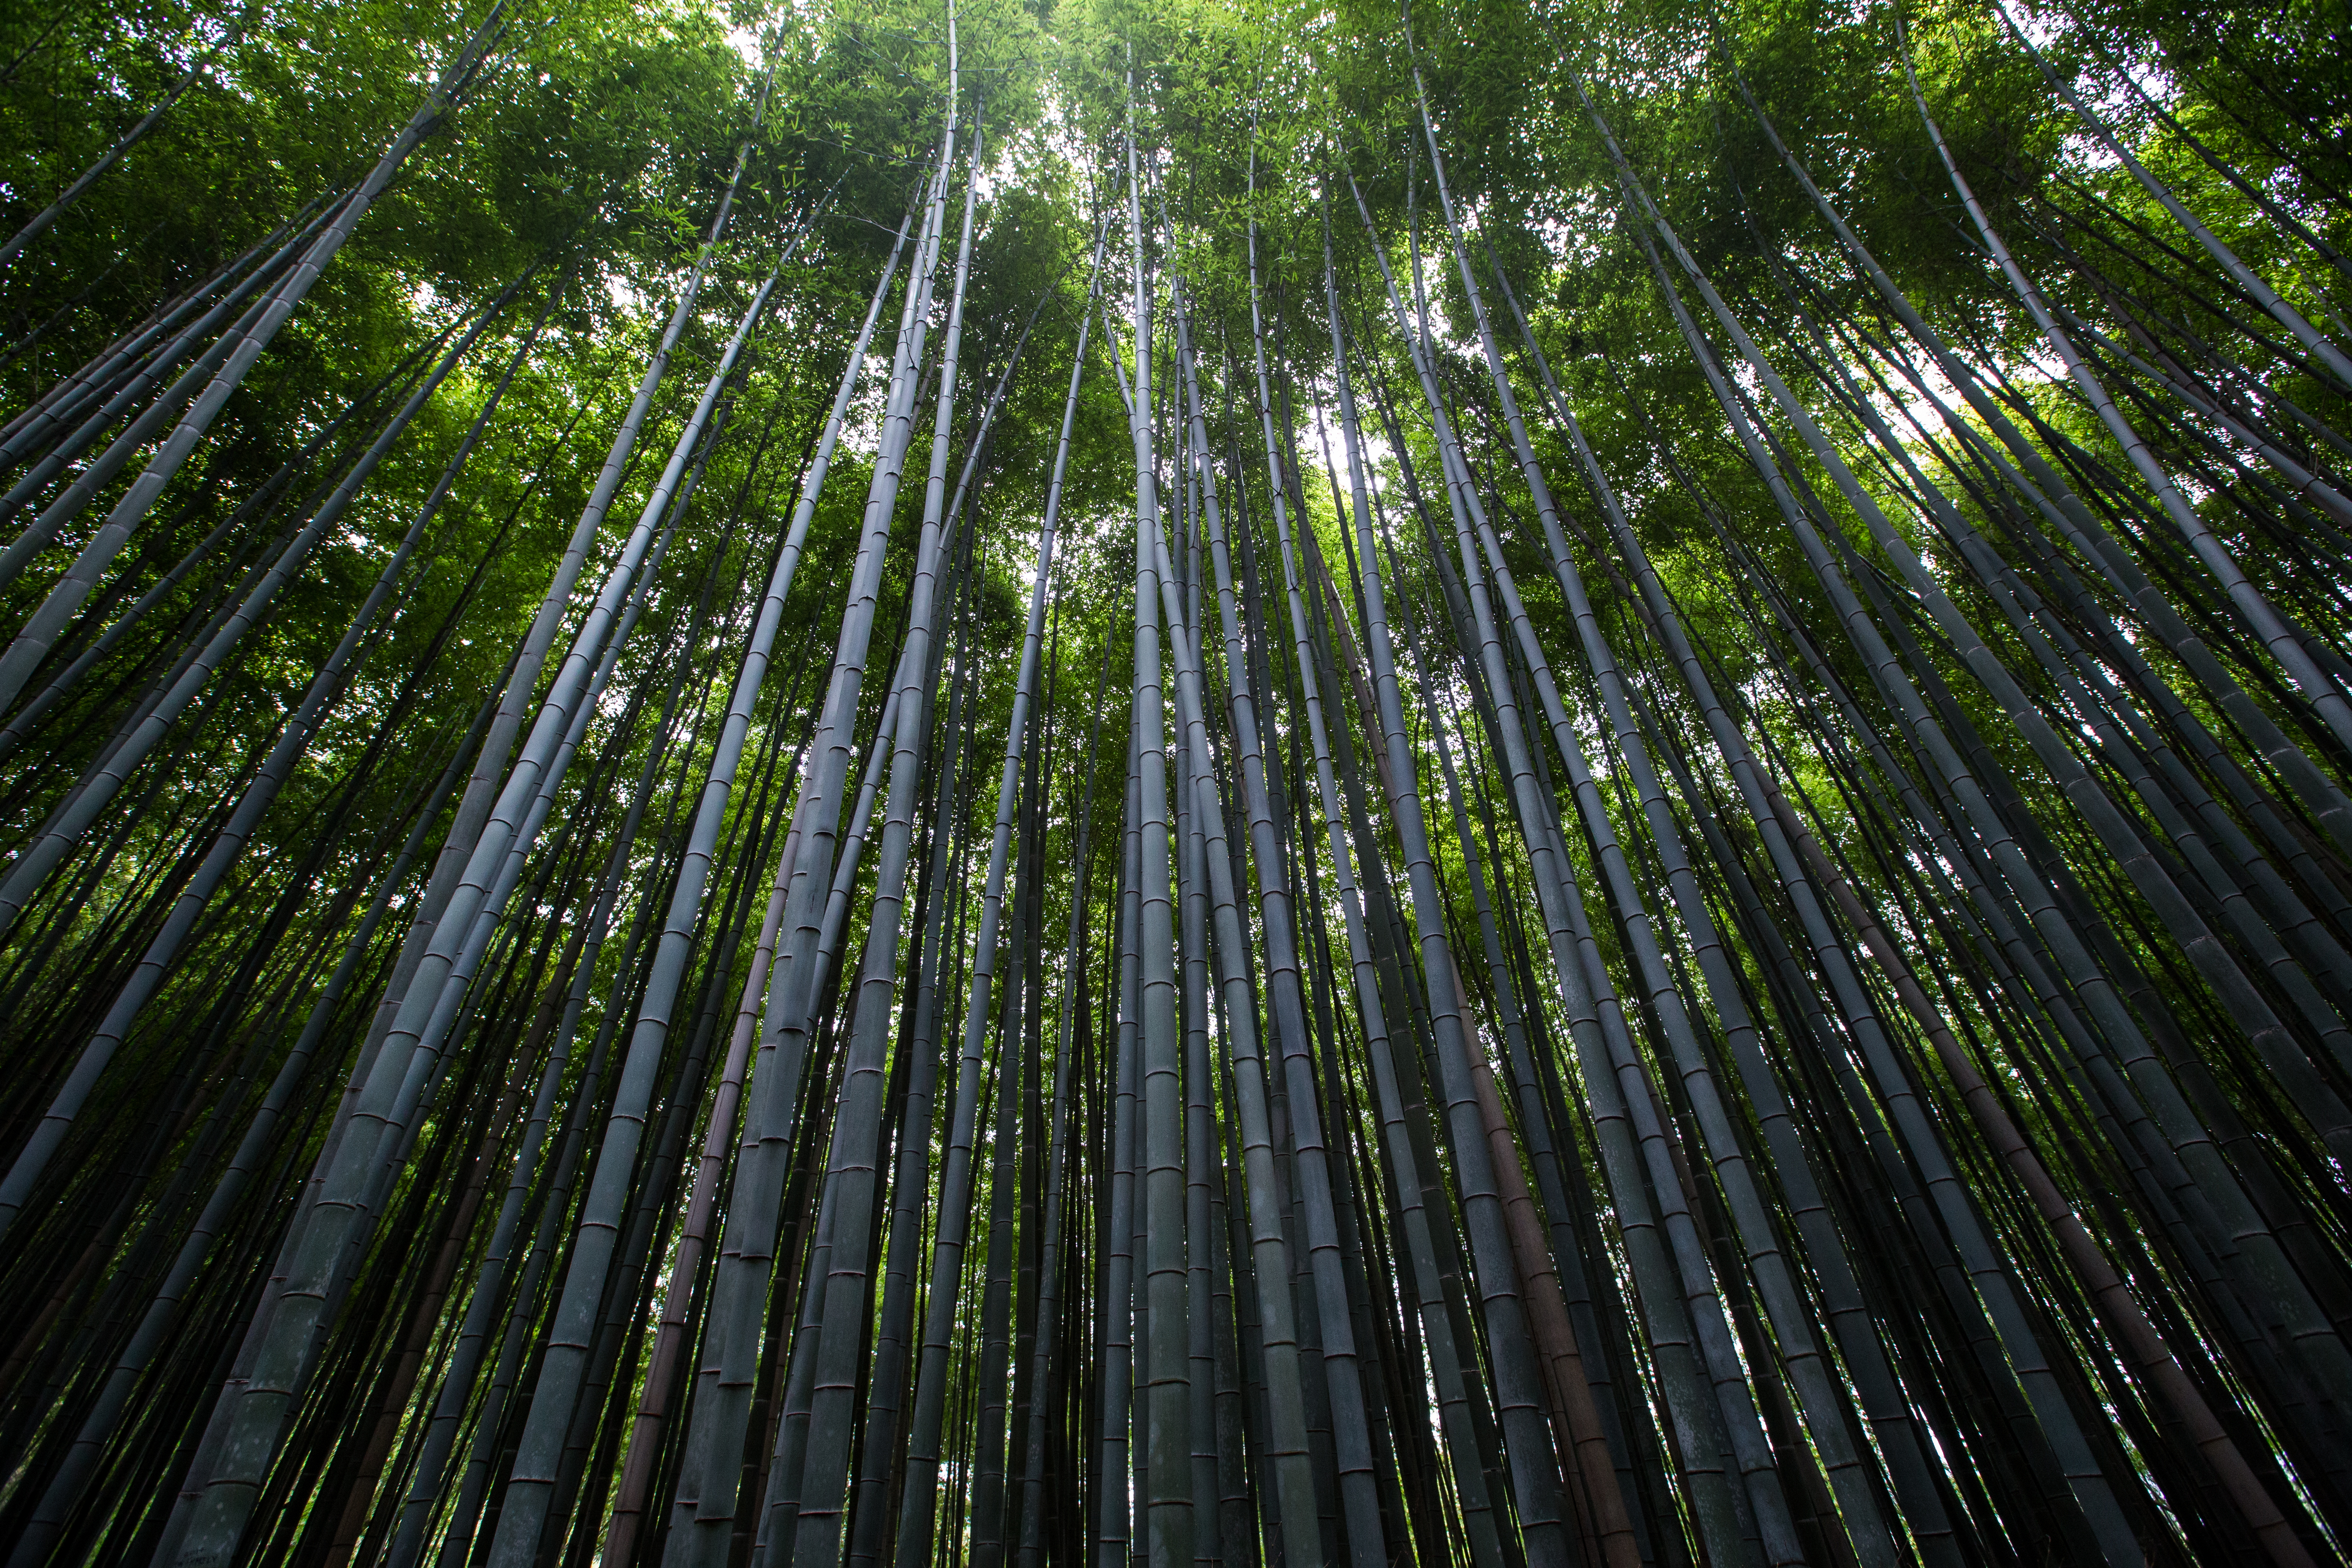
tree, nature, forest, grass, branch, light, growth, plant, wood, sunlight, leaf, line, green, high, jungle, botany, dense, trees, rainforest, habitat, bamboo, ecosystem, thin, slender, natural environment, plant stem, woody plant, arecales